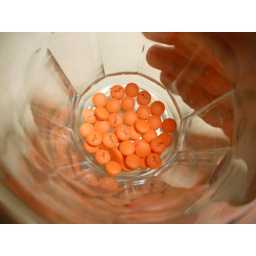
Painkillers in a glass cup